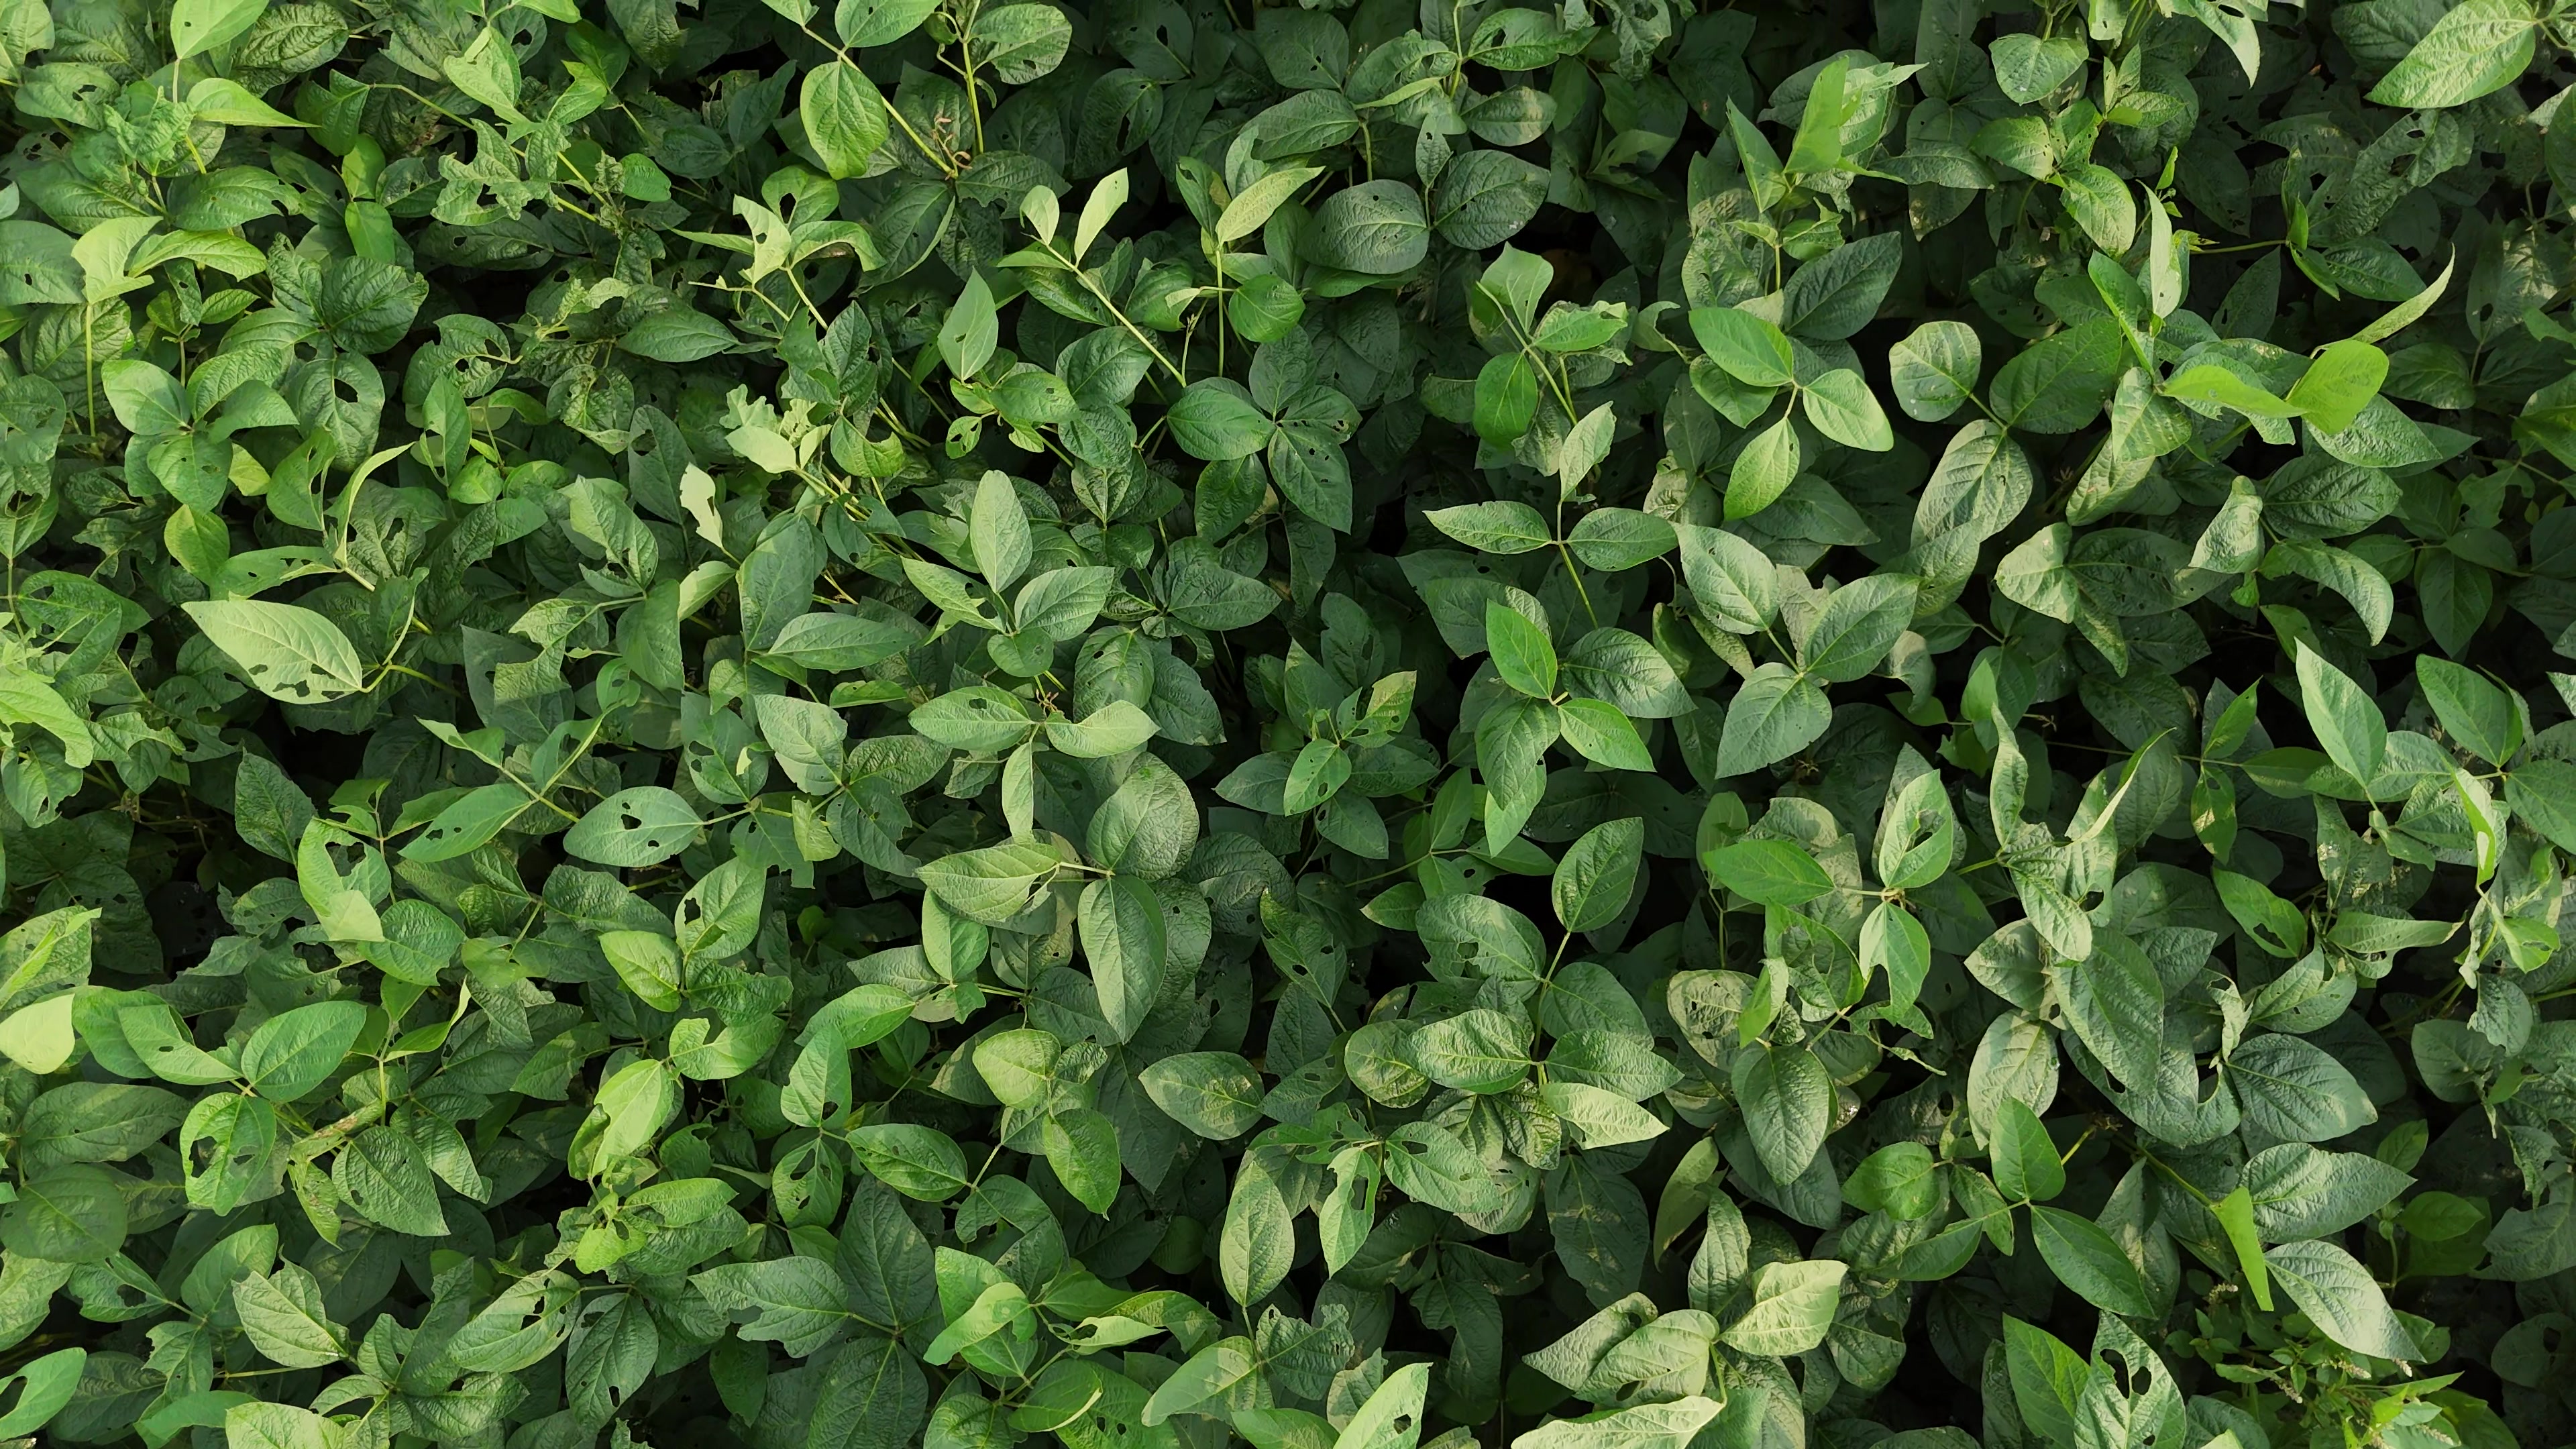
Label: Semilooper_Pest